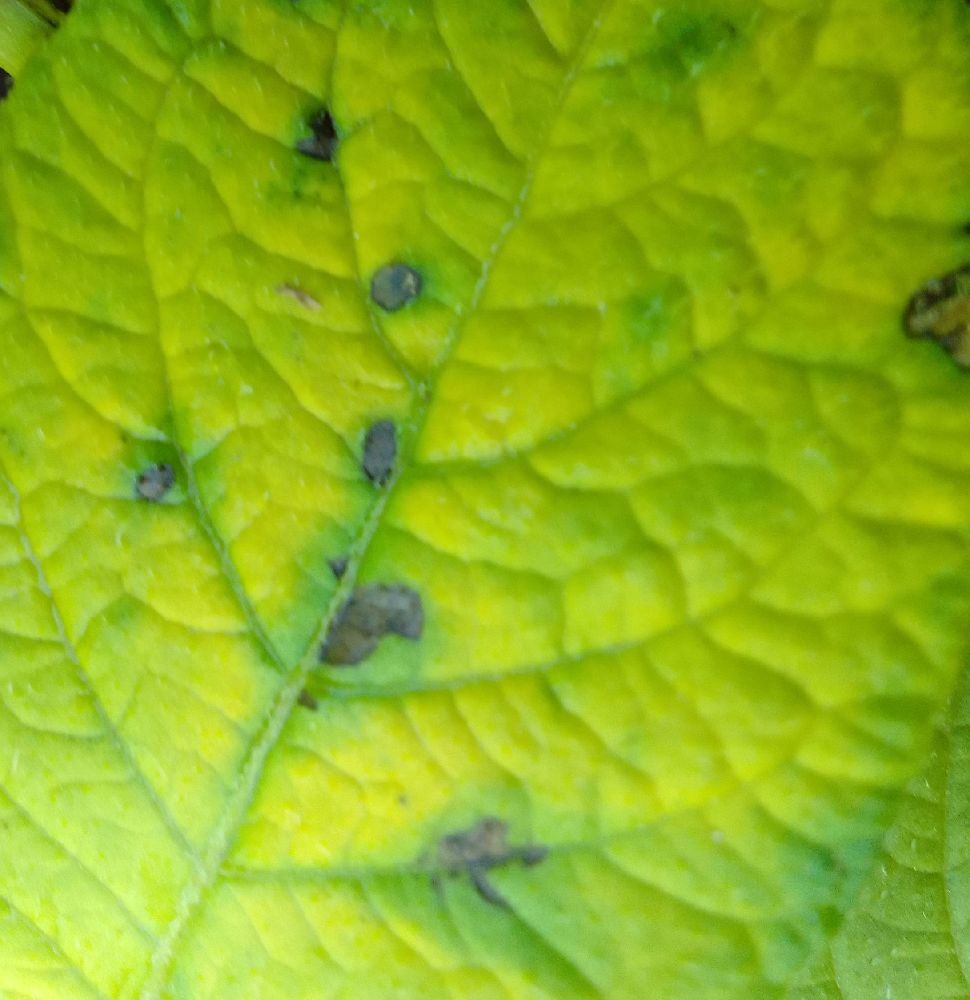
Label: Early blight